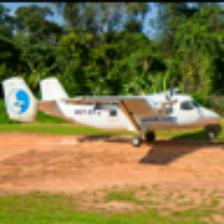
Label: NonHuman